Dodsworth (novel)

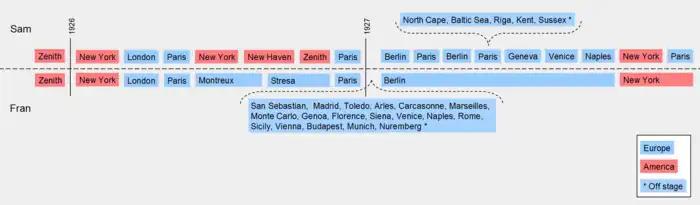
The schematic itinerary of Sam and Fran Dodsworth's travels across Europe from late 1925 to late 1927

The novel was adapted for the stage in 1934 by Sidney Howard and filmed by producer Samuel Goldwyn in 1936 and directed by William Wyler. It starred Walter Huston, Ruth Chatterton and Mary Astor. A 1995 musical adaptation that was staged in Fort Worth, Texas with Hal Linden and Dee Hoty.